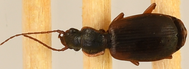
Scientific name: Cymindis cribricollis
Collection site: Bartlett Experimental Forest NEON (BART), plot BART_068